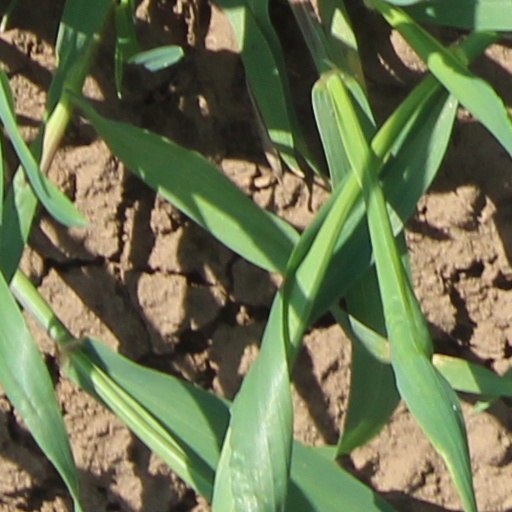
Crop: wheat